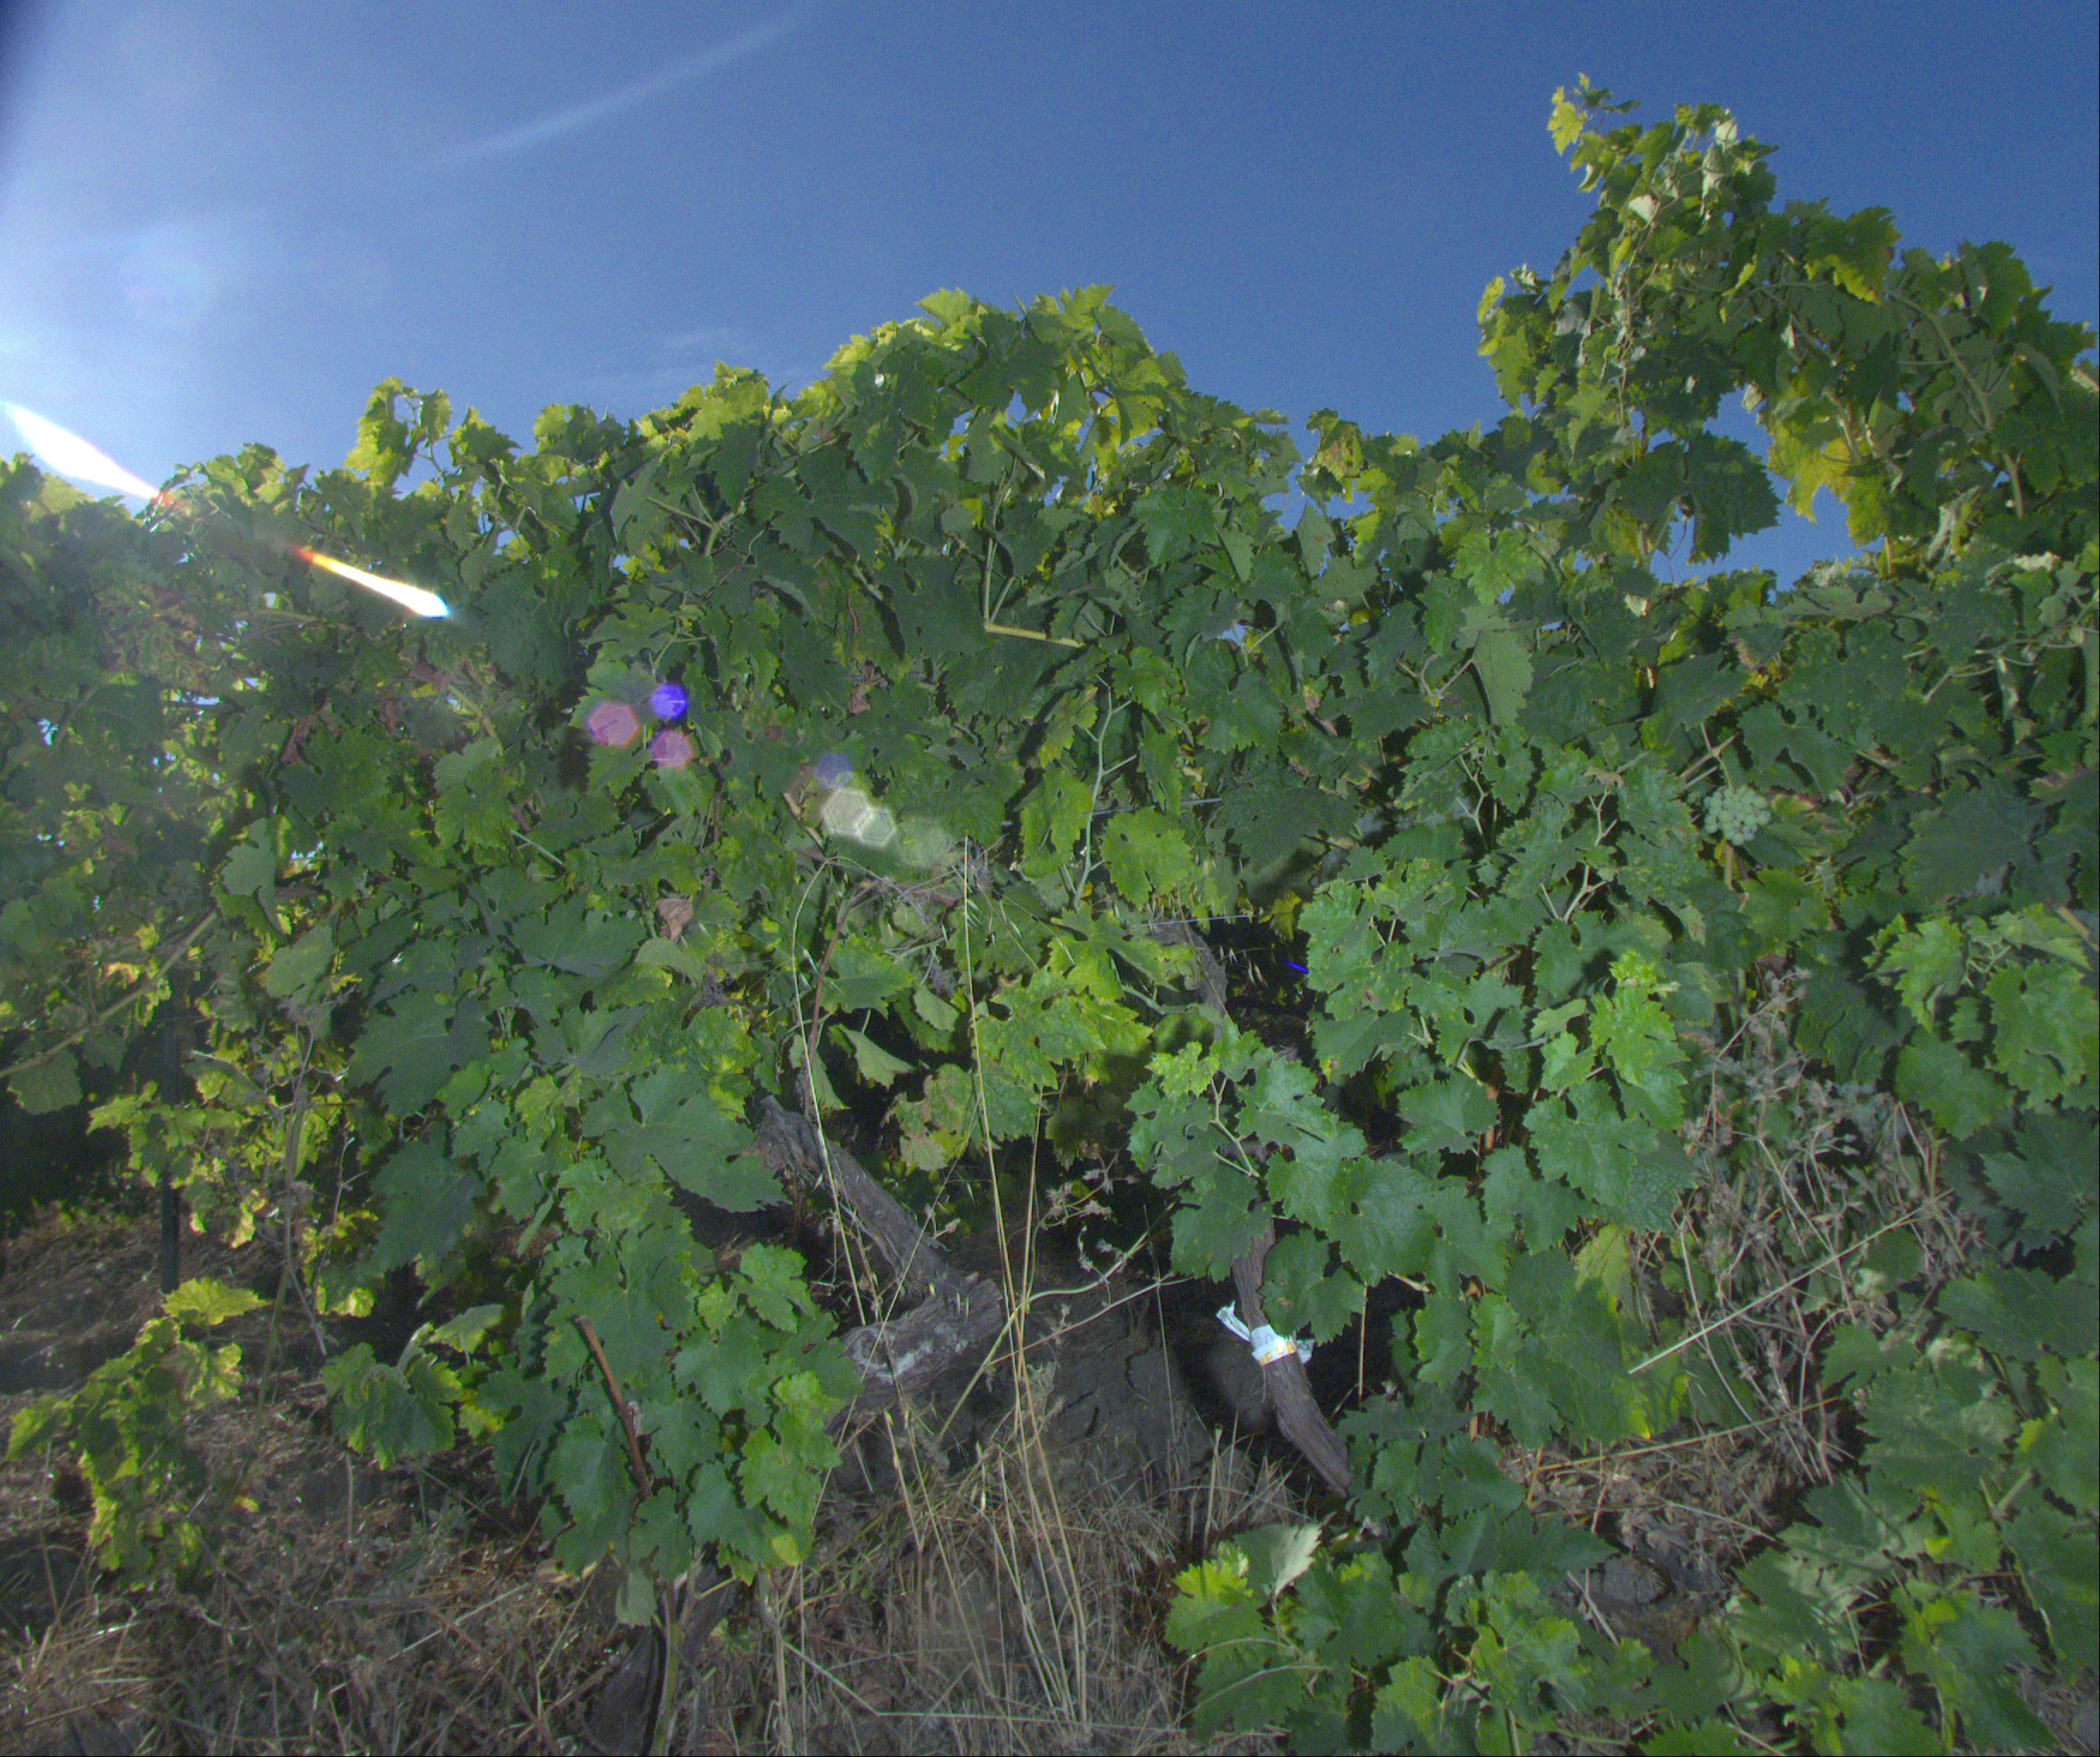
Grape variety: ugni-blanc
Disease: Flavescence dorée (fd)